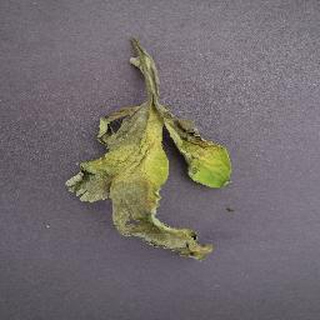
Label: tomato_late_blight